Turri il bandito

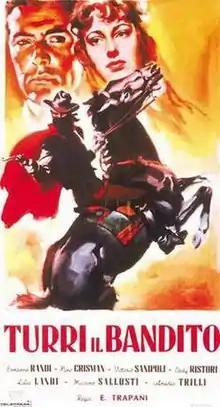

Turri il bandito is a 1950 Italian crime-drama film written and directed by Enzo Trapani.